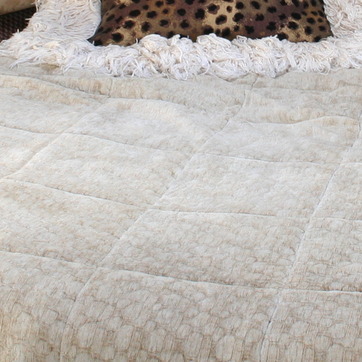
Material: fabric